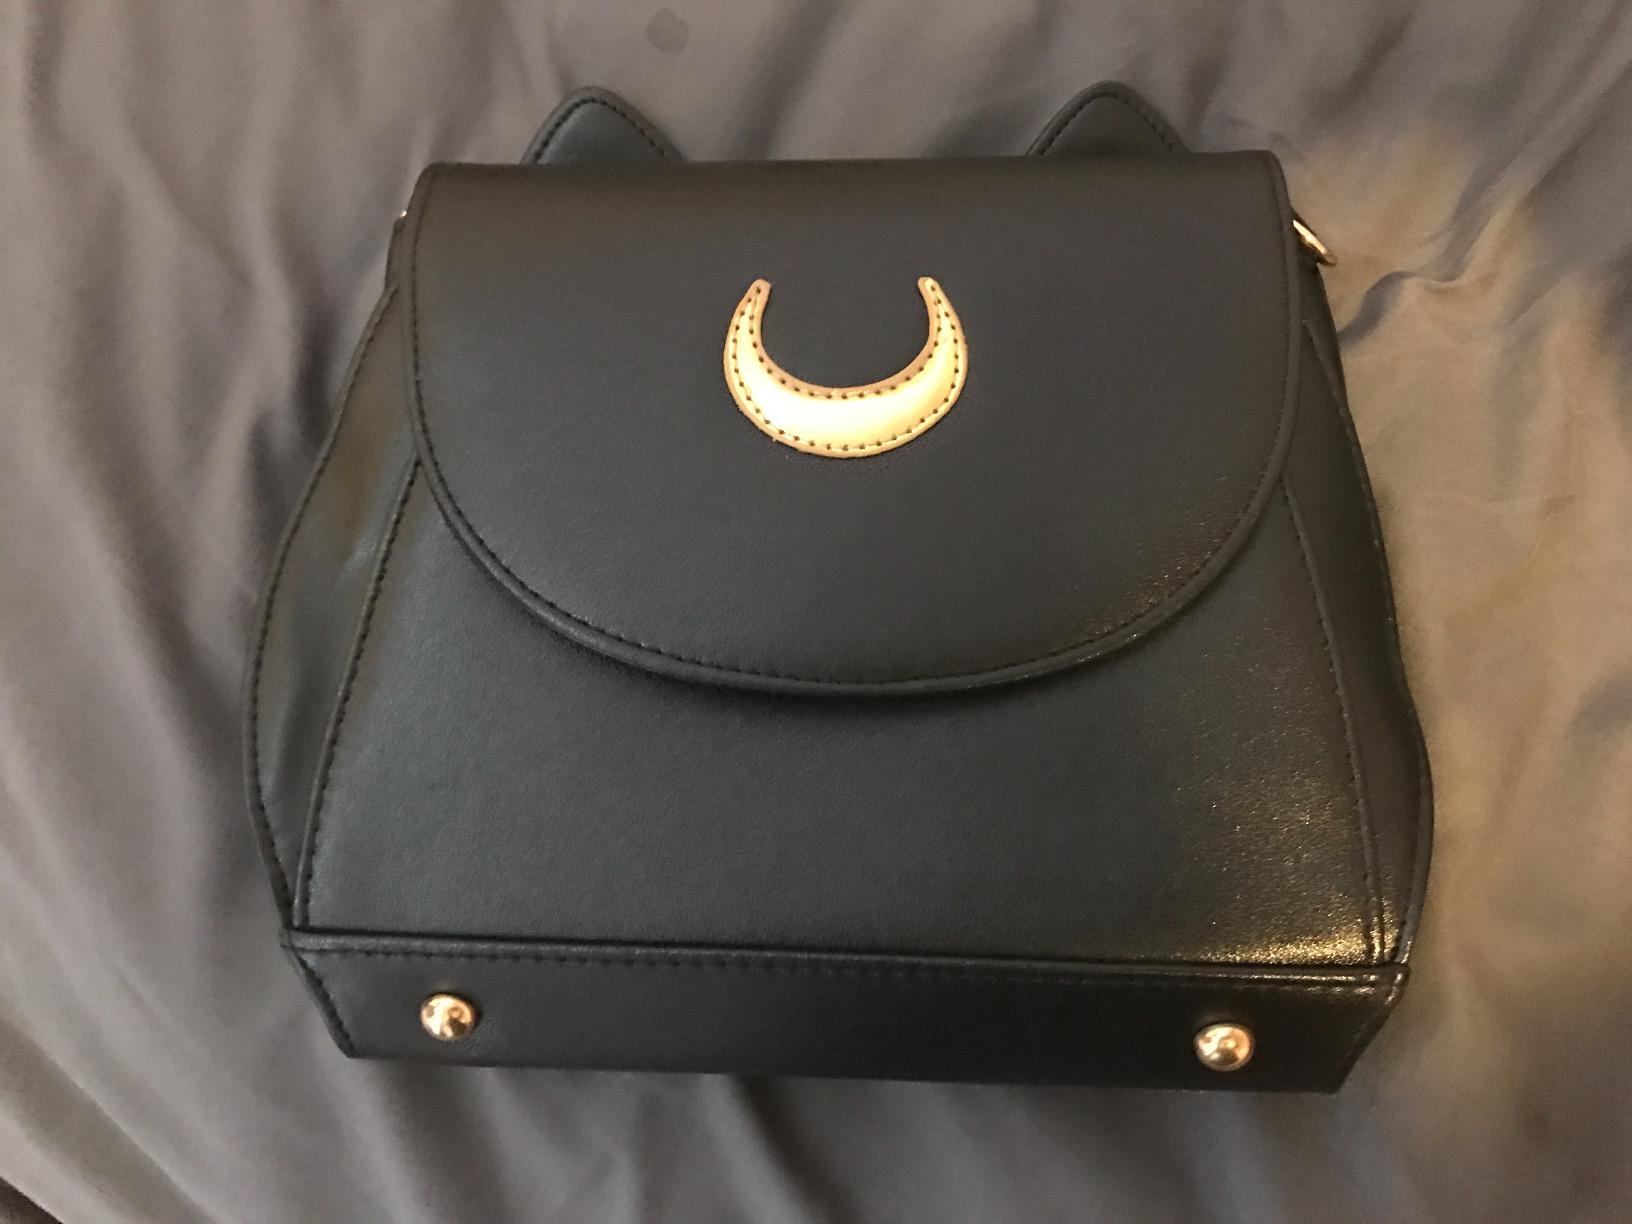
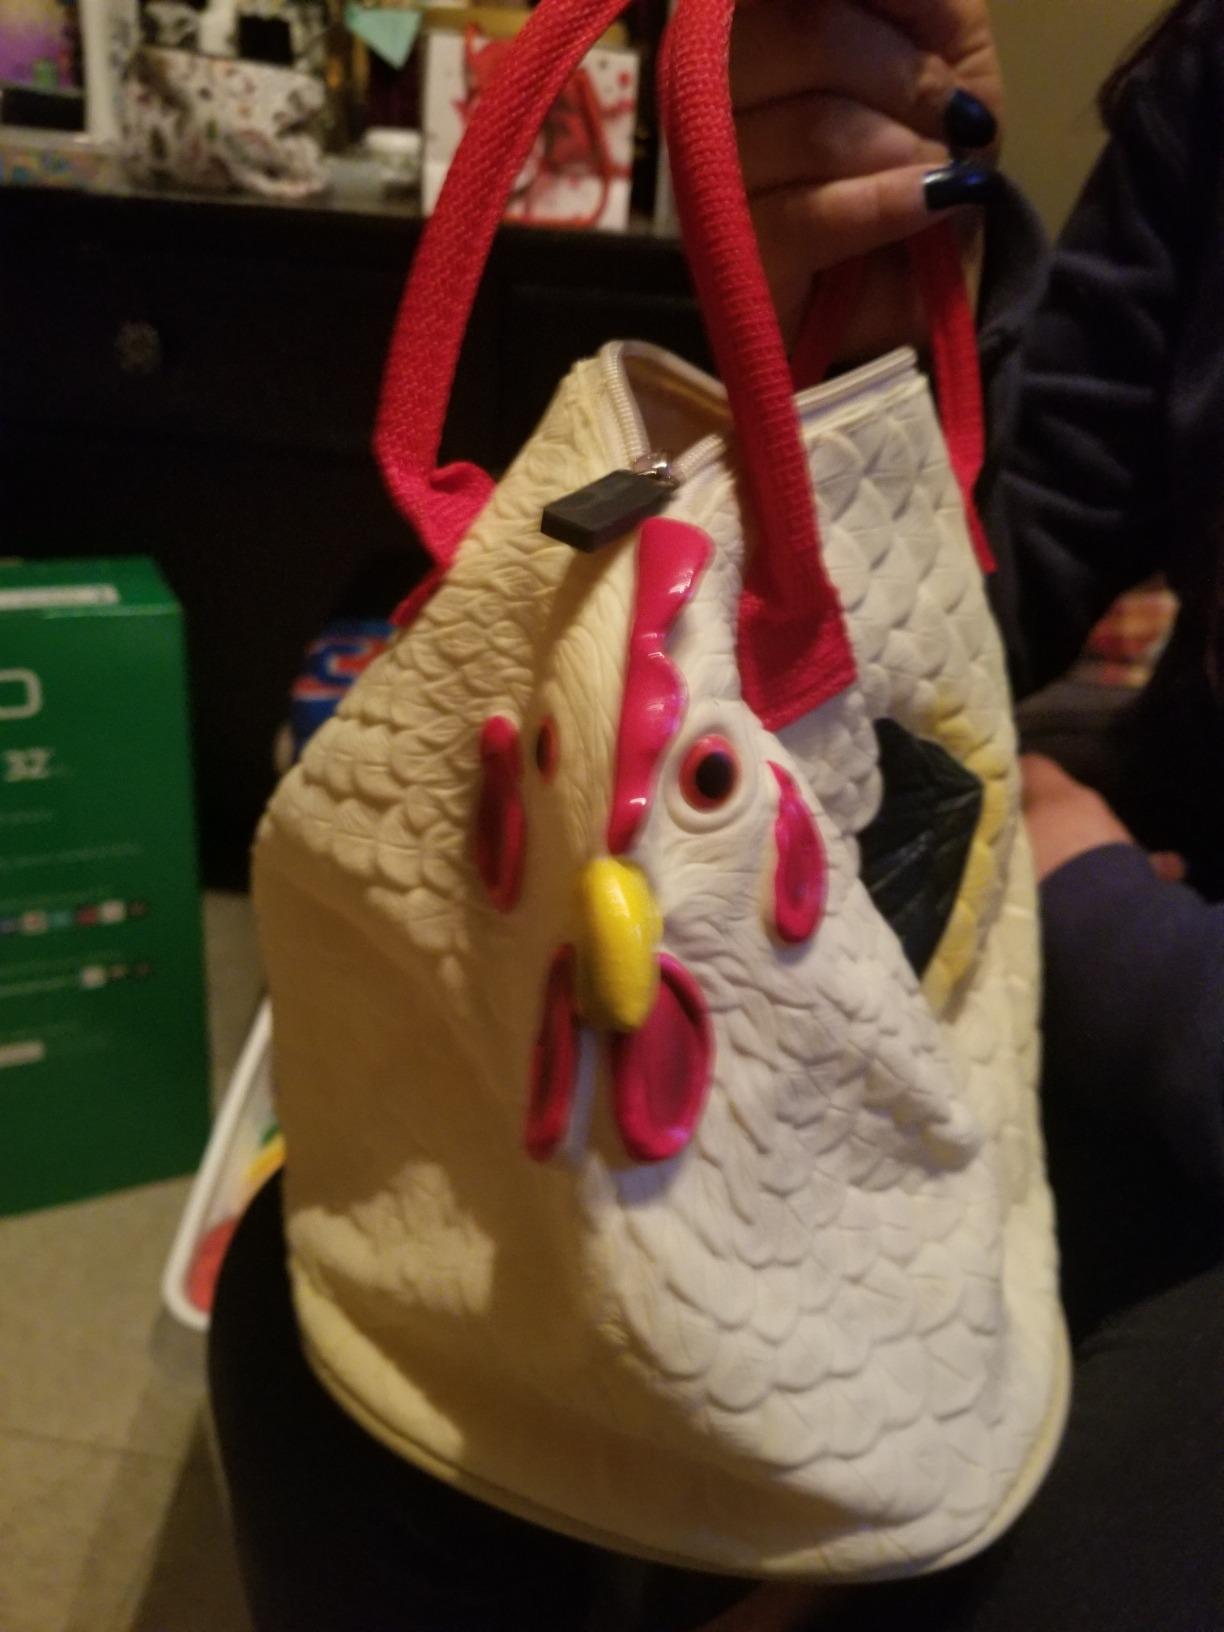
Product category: accessories_handbag
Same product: no